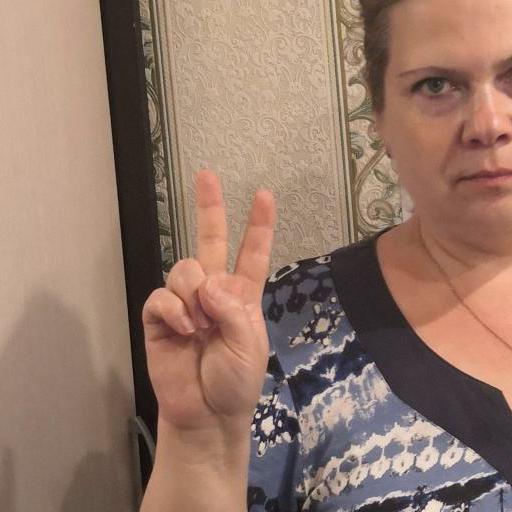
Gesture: peace